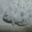
Label: flatfish